HMS Vanguard (1909)

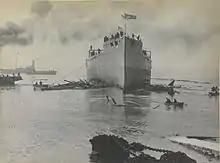
"Vanguard" just after her launch, 22 February 1909

"Vanguard", the eighth ship of that name to serve in the Royal Navy, was ordered on 6 February 1908. She was laid down by Vickers Armstrong at their Barrow-in-Furness shipyard on 2 April 1908, launched on 22 February 1909, and completed on 1 March 1910. Including armament, the ship cost about £1.6 million. "Vanguard" was commissioned on 1 March 1910, under the command of Captain John Eustace, and assigned to the 1st Division of the Home Fleet. She was present in Torbay when King George V visited the fleet in late July. "Vanguard" also participated in the Coronation Fleet Review at Spithead on 24 June 1911 and she trained with the Atlantic Fleet the following month before beginning a refit. Captain Arthur Ricardo relieved Eustace on 23 September.